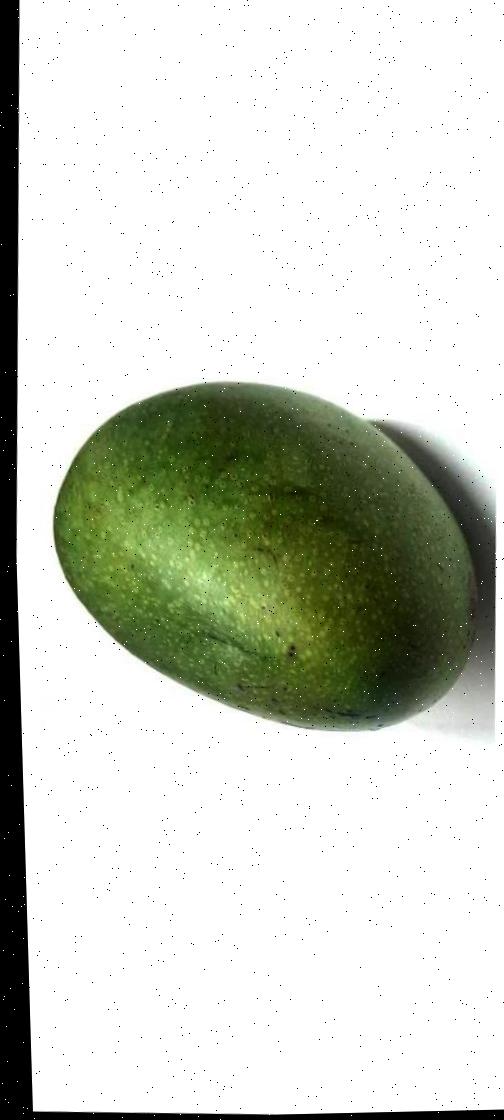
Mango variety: Ashshina Zhinuk